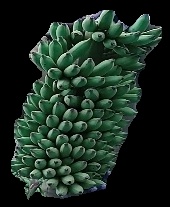
Variety: elakki-bale
Grade: grade1